List of birds of New Mexico

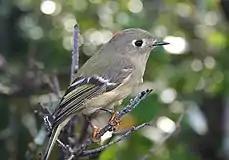
Ruby-crowned kinglet

The kinglets are a small family of birds which resemble the titmice. They are very small insectivorous birds. The adults have colored crowns, giving rise to their names. Two species have been recorded in New Mexico.